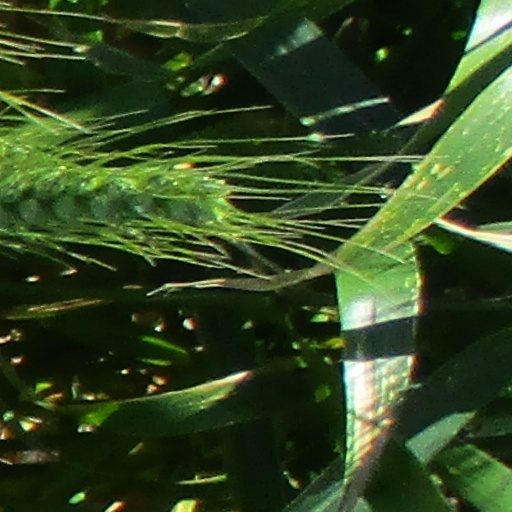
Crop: wheat